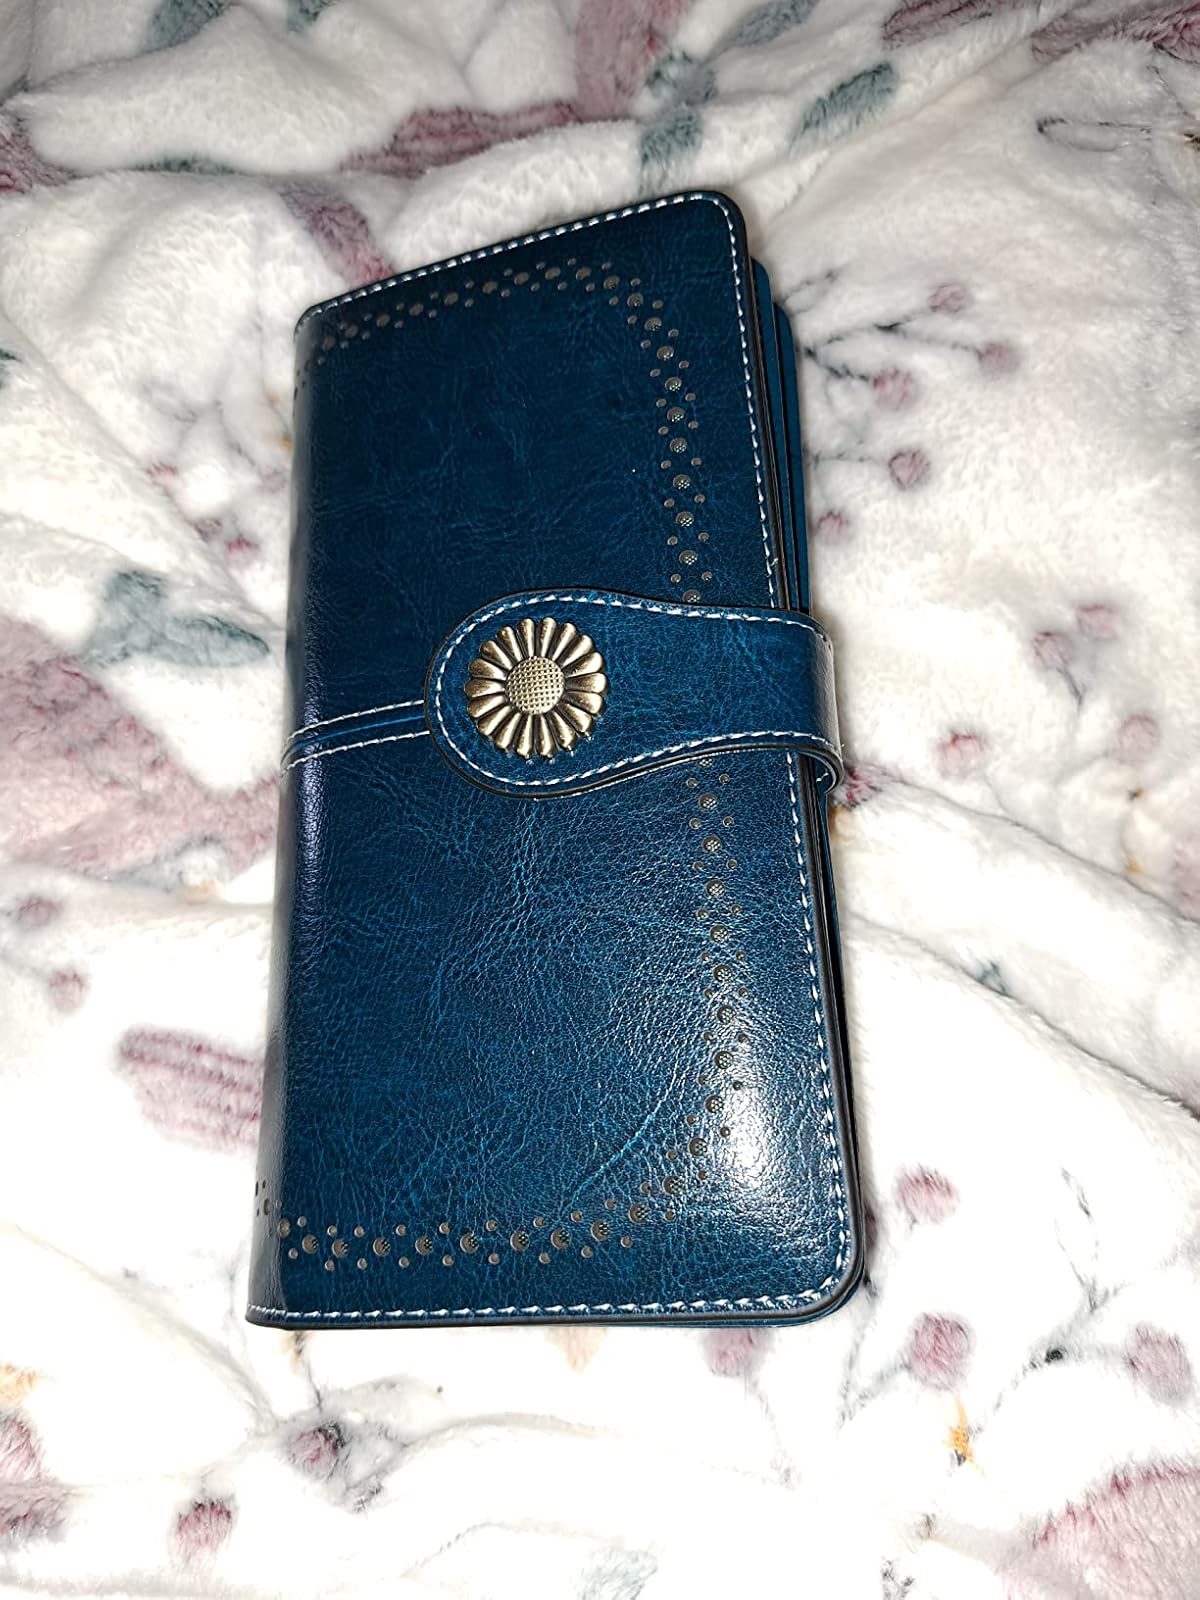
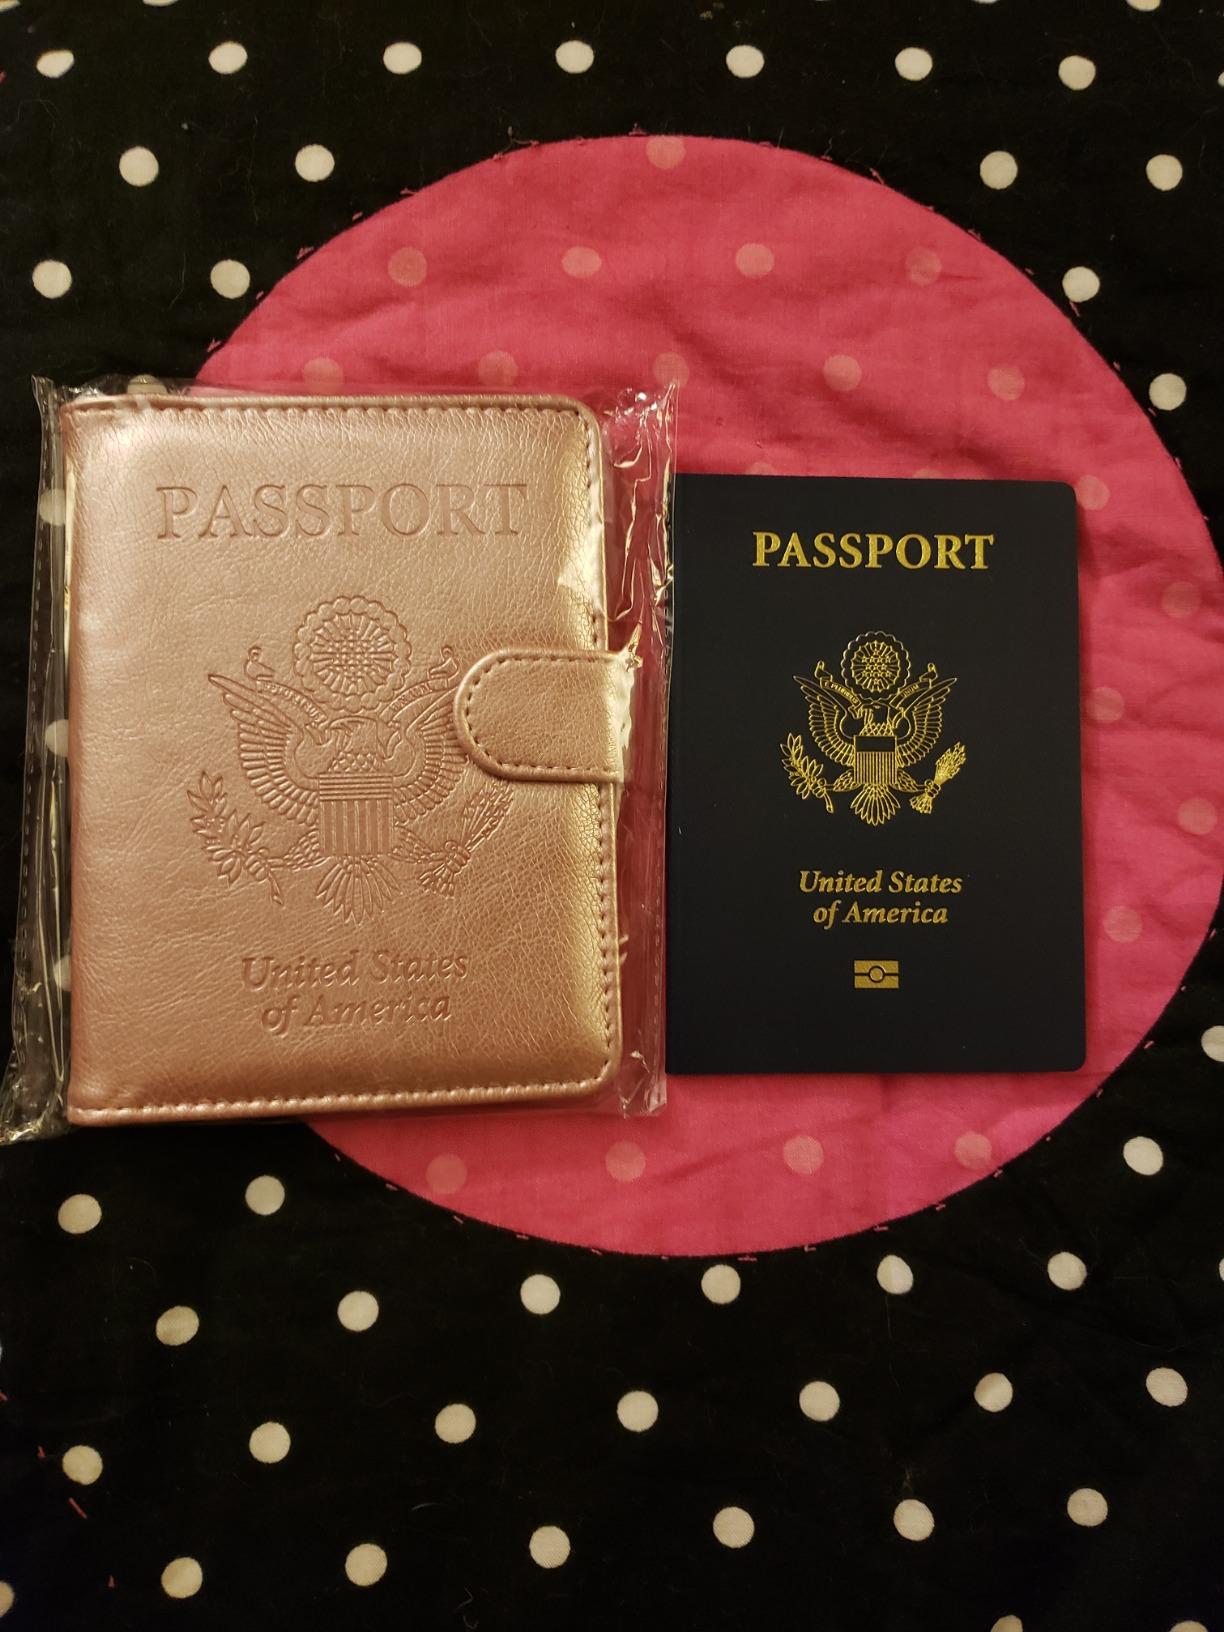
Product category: accessories_wallet
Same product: no